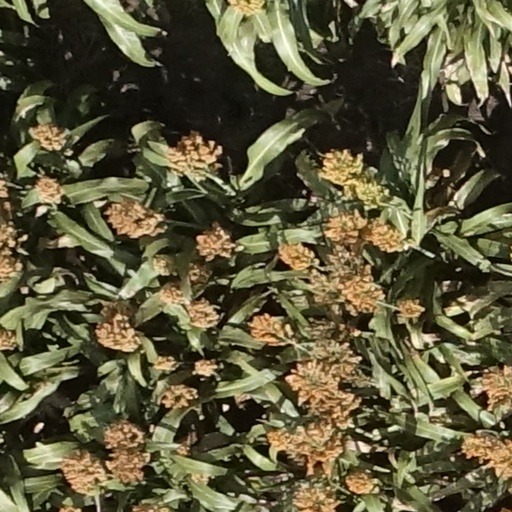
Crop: sorghum